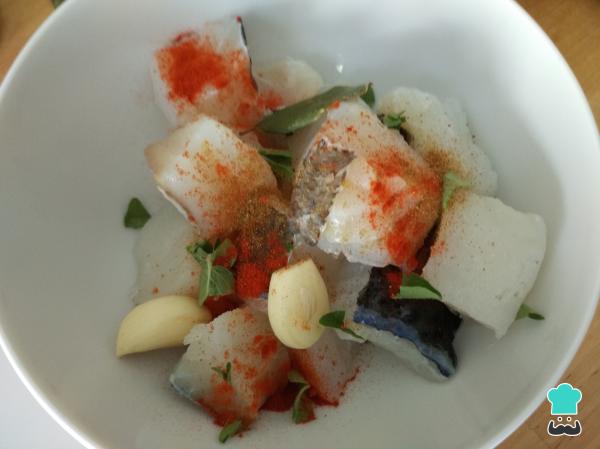
Aderezamos con el comino molido, el pimentón, un poco de pimienta negra y el orégano fresco. Si no tenéis orégano fresco podéis utilizarlo seco.